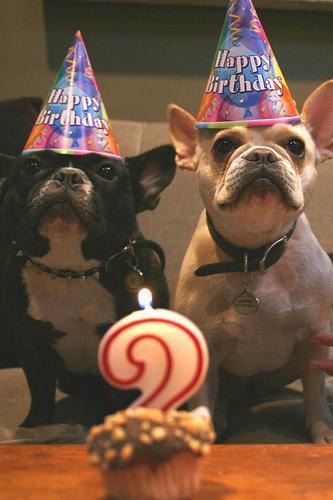
French_bulldog